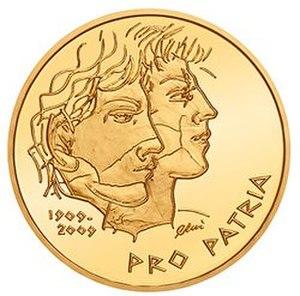
Hans Erni, né le 21 février 1909 à Lucerne où il est mort le 21 mars 2015, est un peintre, graphiste, graveur et illustrateur suisse.
Les pièces de monnaie commémoratives suisses désignent des pièces de monnaie frappées en Suisse. Elles sont libellées en francs suisses, mais ne doivent pas être confondues avec les pièces de circulation. Bien qu'elles aient cours légal, elles sont rarement utilisées pour les paiements courants, leur valeur d'achat et d'échange dépassant généralement leur valeur faciale. Comme telles, elles sont plutôt réservées aux collectionneurs.